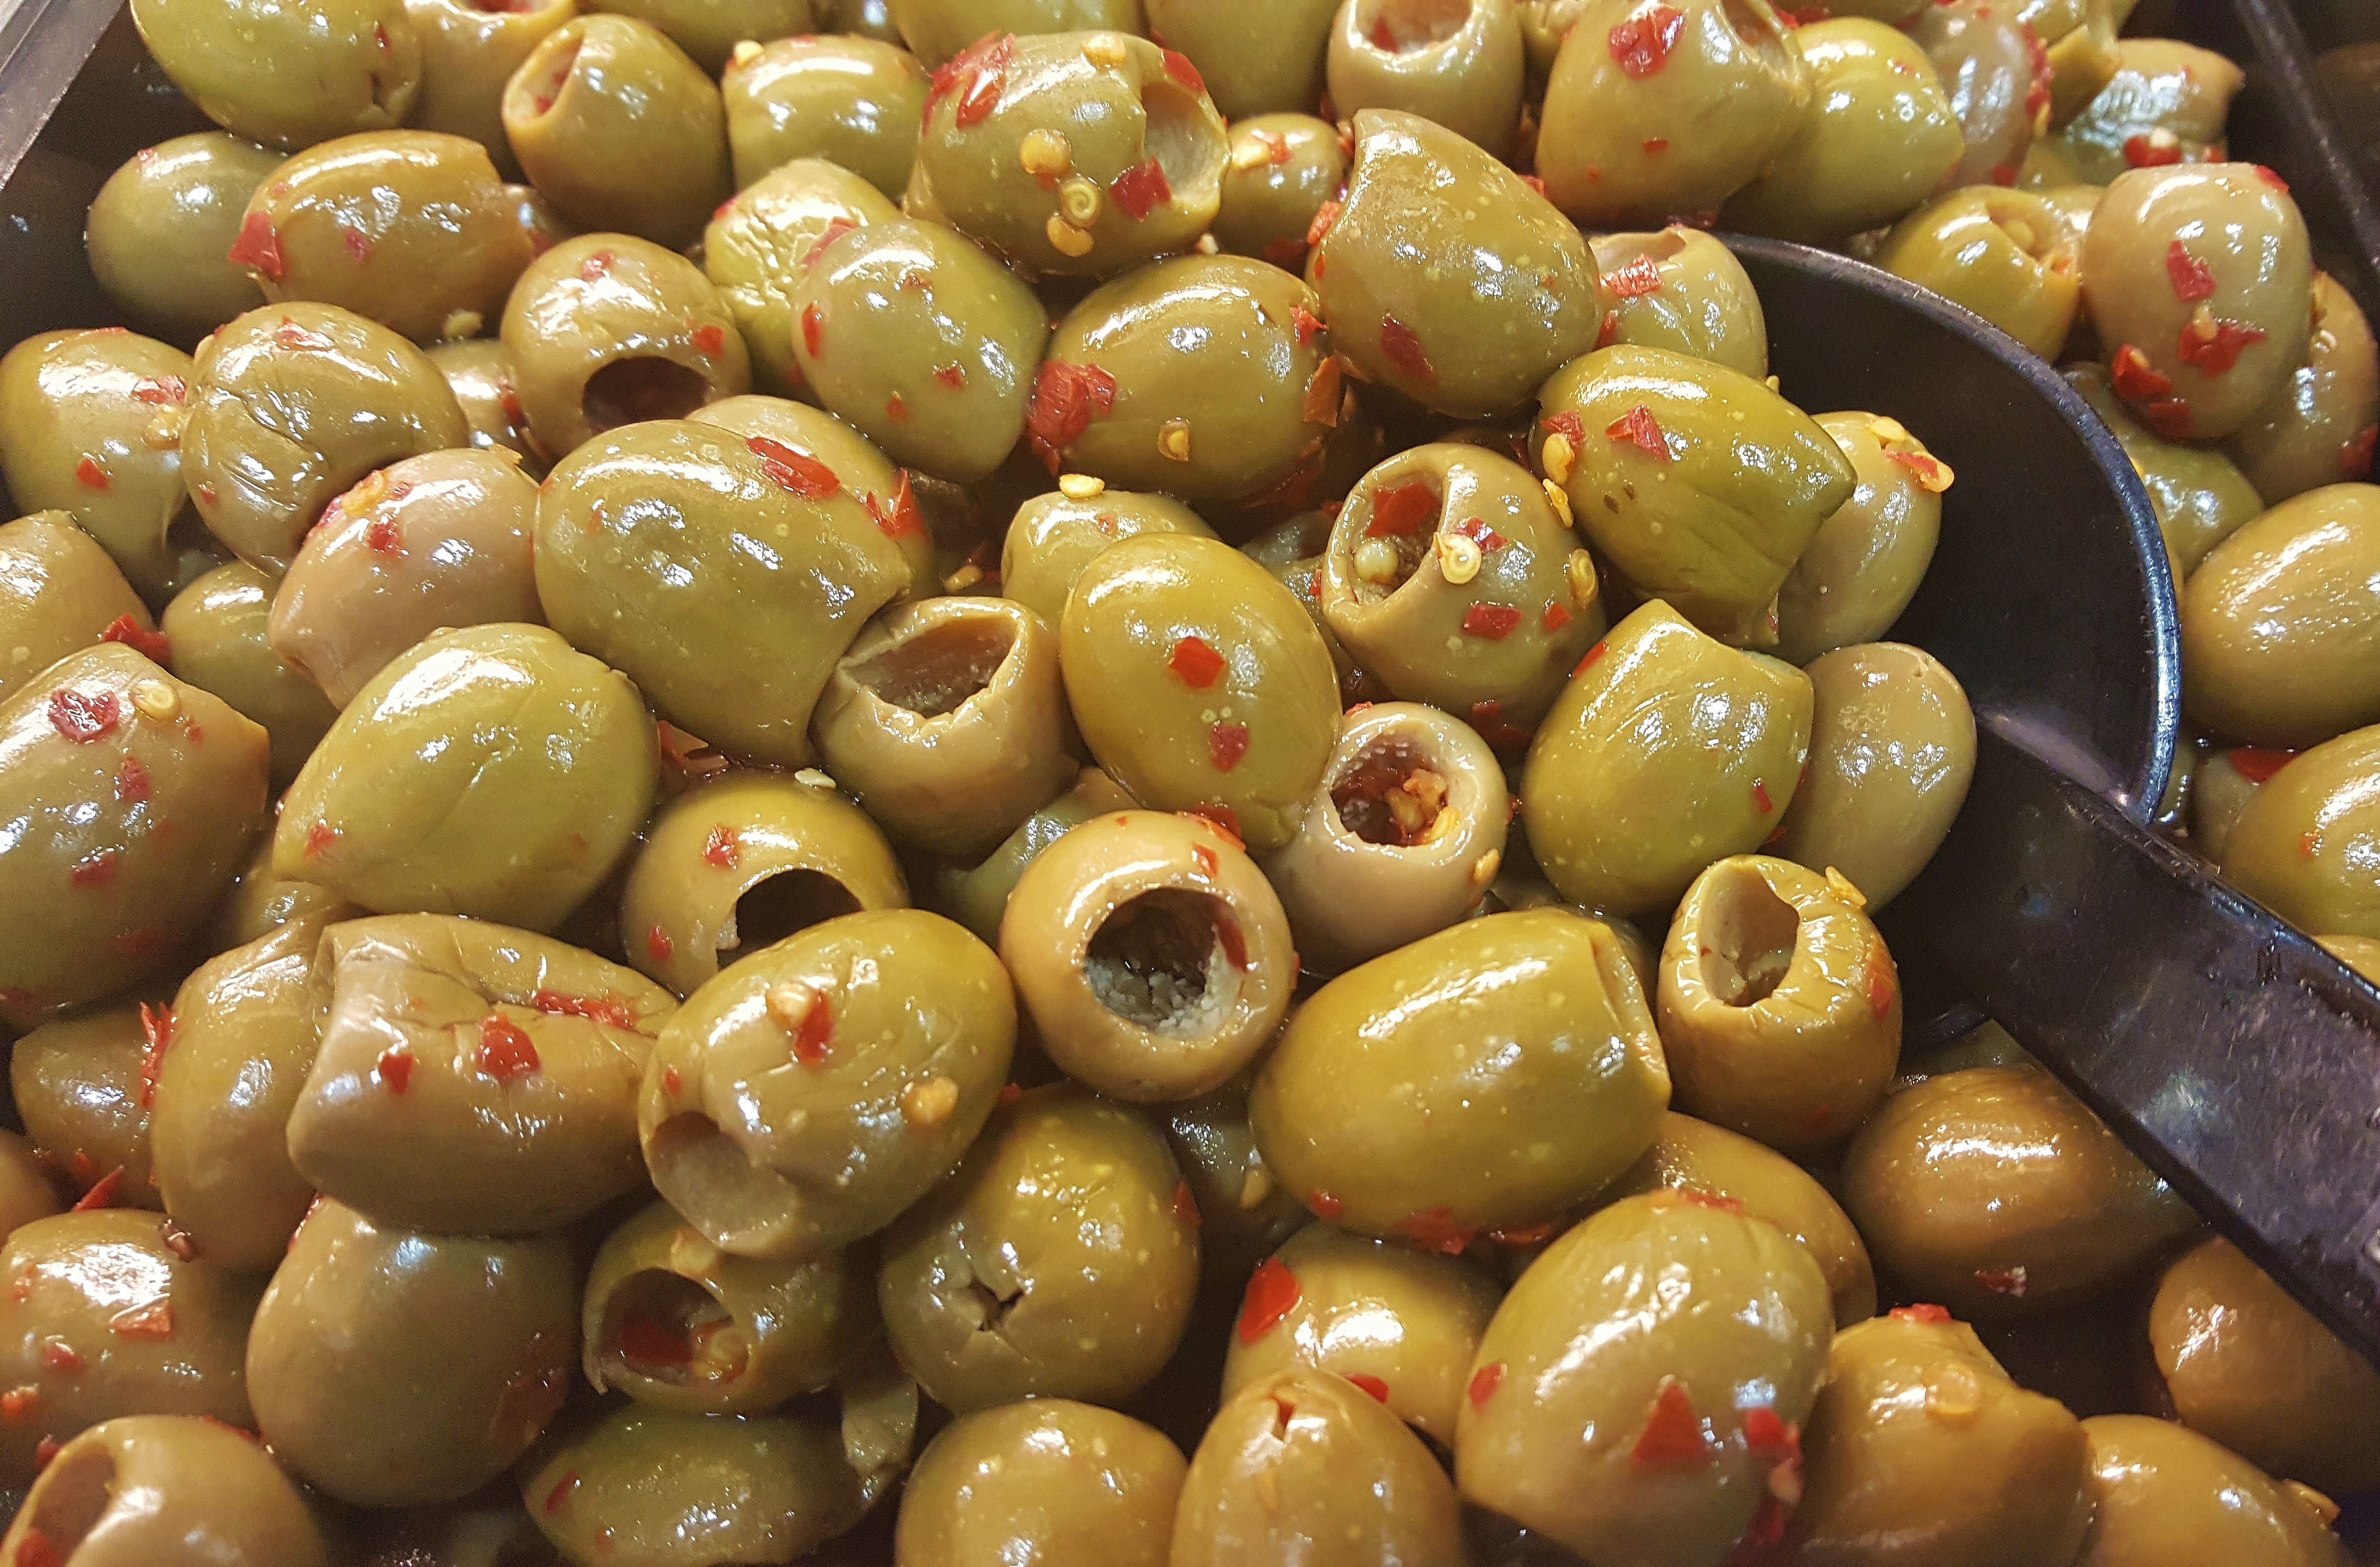
plant, fruit, flower, food, salad, produce, vegetable, crop, cuisine, art, vegan, vegetarian, olives, olive, organic, flowering plant, green olives, pitted olives, olive salad, pimento, land plant, olive family